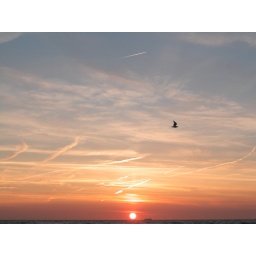
on the beach in Hoek van Holland